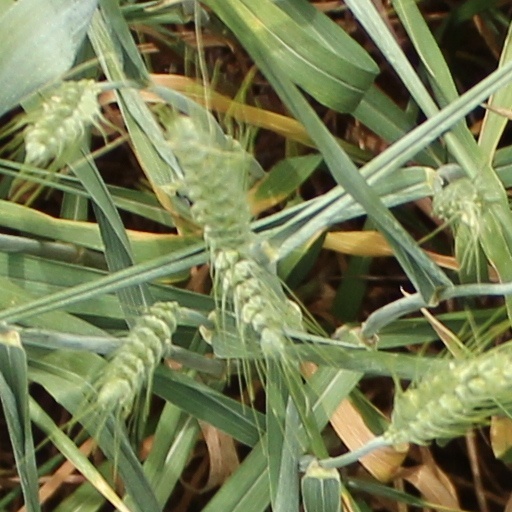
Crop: wheat